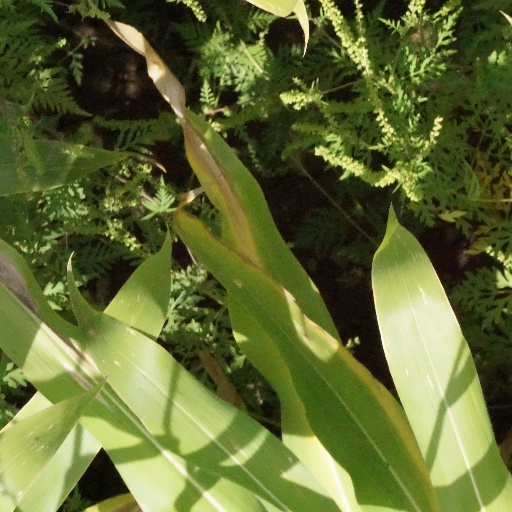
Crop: maize; corn